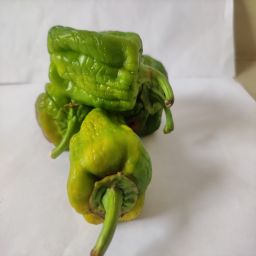
Crop: Bell Pepper
Quality: Old